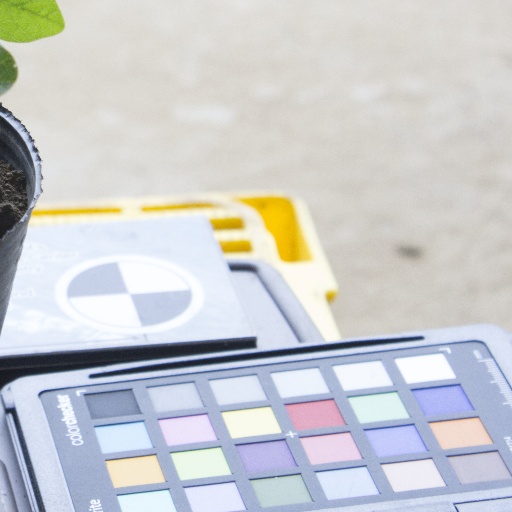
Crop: soybean